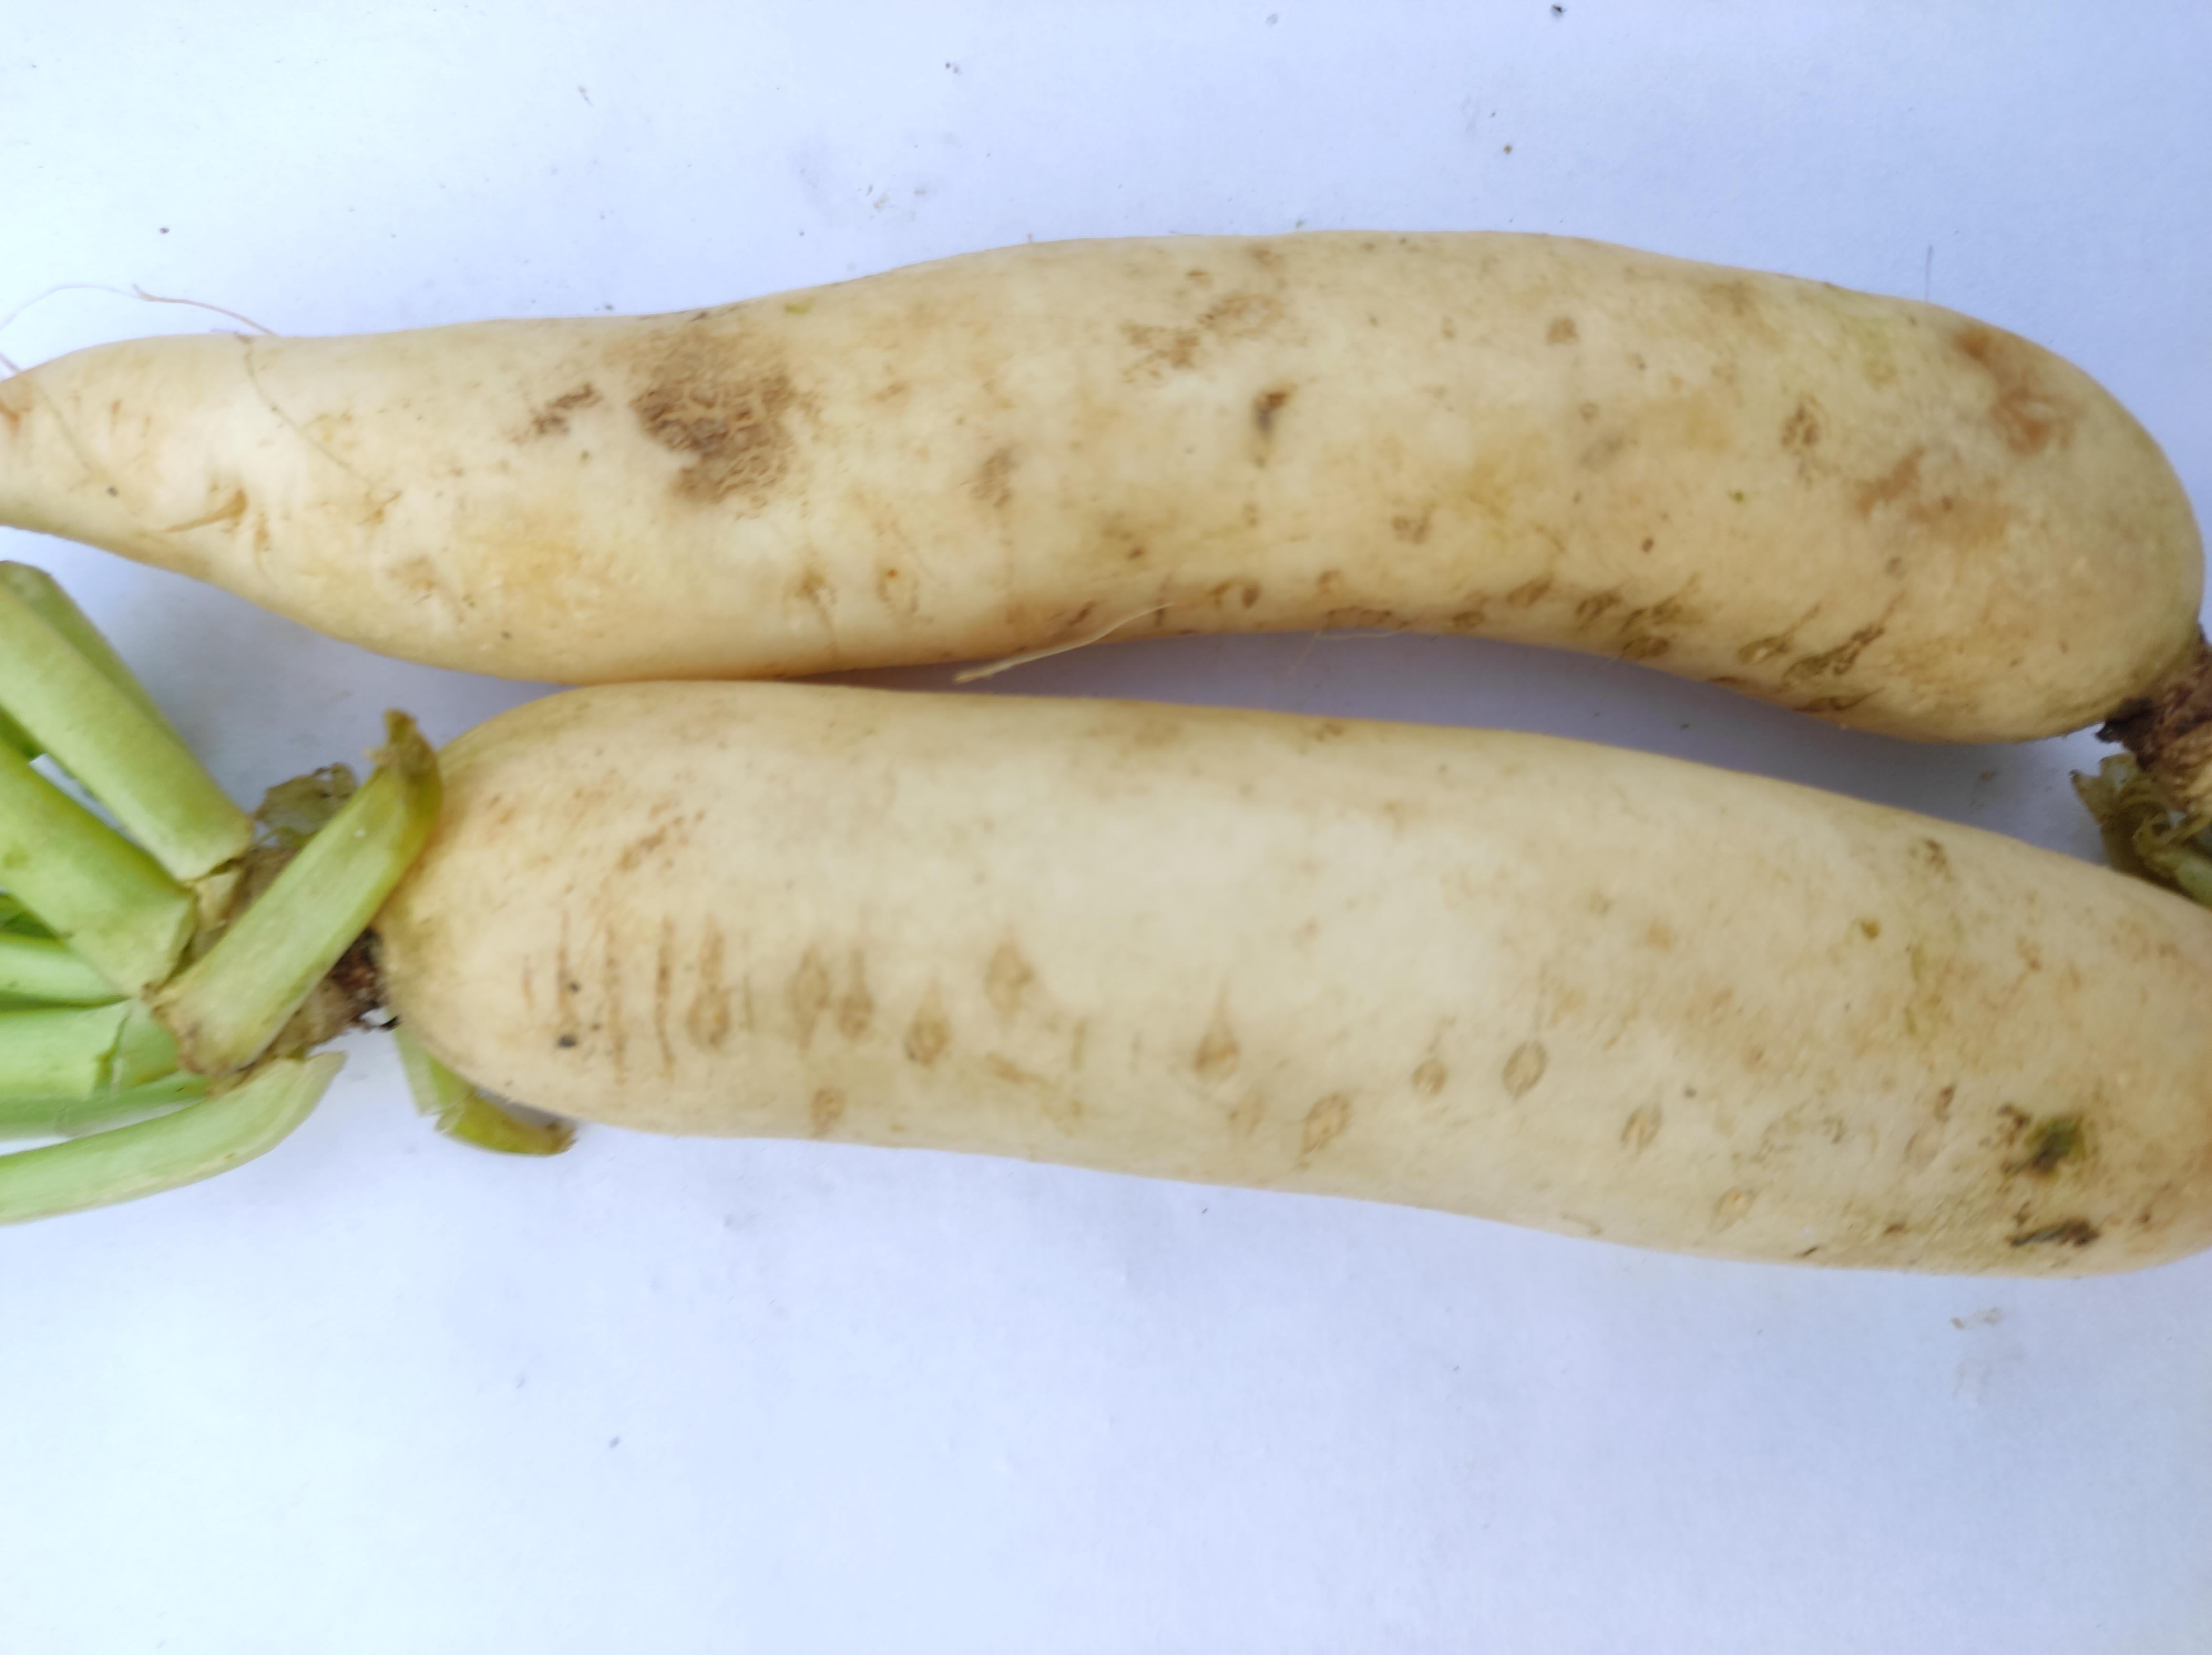
Label: Radish